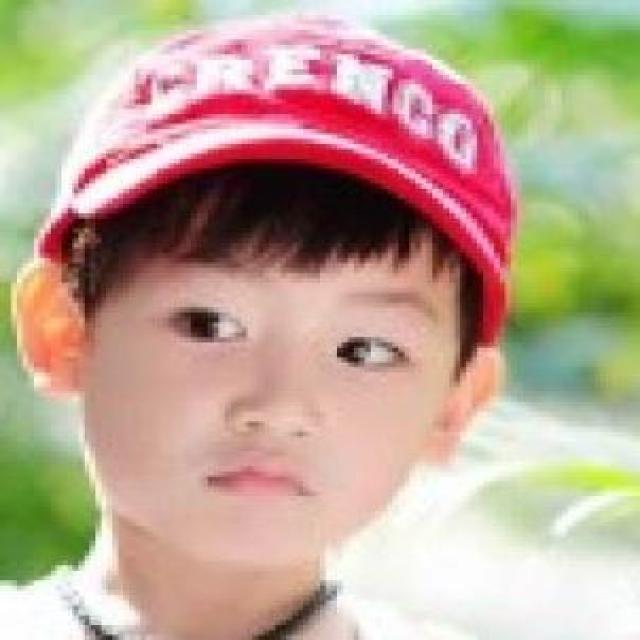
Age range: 0-12